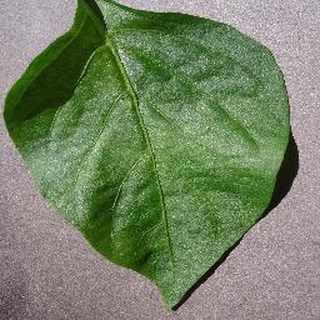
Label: healthy_bell_pepper